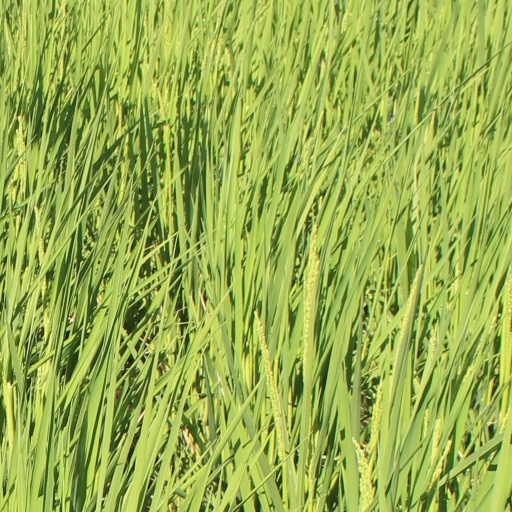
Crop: rice